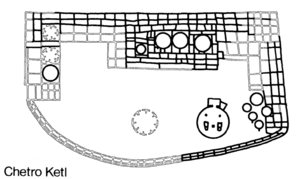
Chetro Ketl est une habitation des Anasazis et site archéologique dans le Chaco Canyon, dans l'État du Nouveau-Mexique, aux États-Unis.